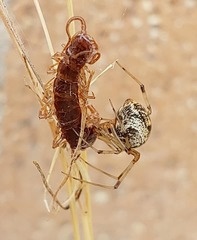
Species: Parasteatoda_tepidariorum